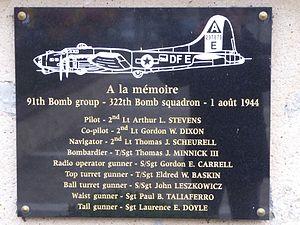
Plaque à la mémoire des aviateurs américains morts à Amilly, Eure-et-Loir (France) le 1er août 1944.
La base aérienne 122 Chartres-Champhol désigne une ancienne base utilisée par l'armée de l'air tout au long du XXᵉ siècle. Elle était située près de la ville de Chartres en Eure-et-Loir, principalement sur la commune de Champhol.
Amilly est une commune française située dans le département d'Eure-et-Loir en région Centre-Val de Loire.